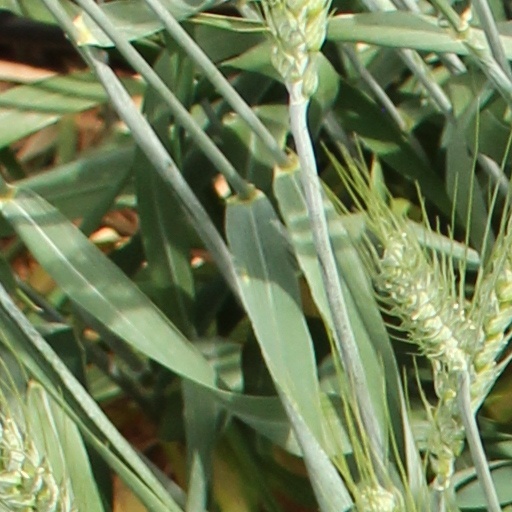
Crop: wheat